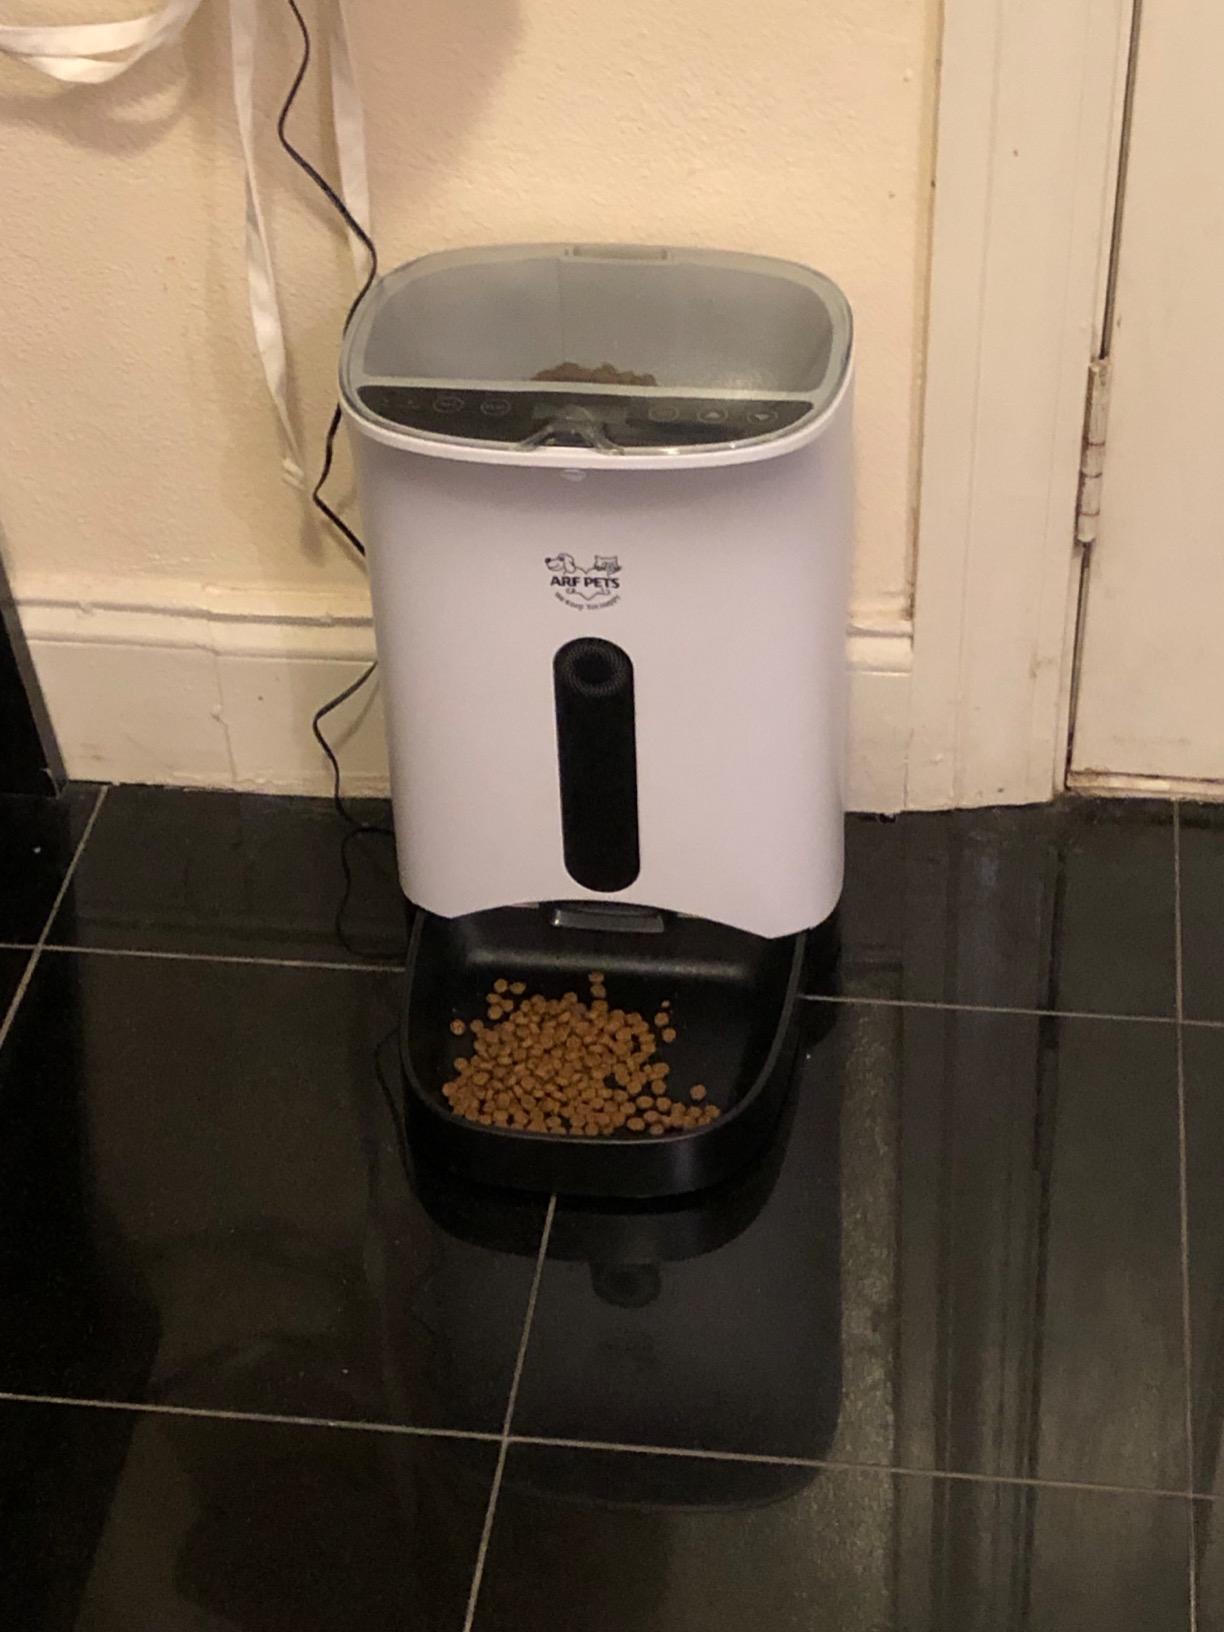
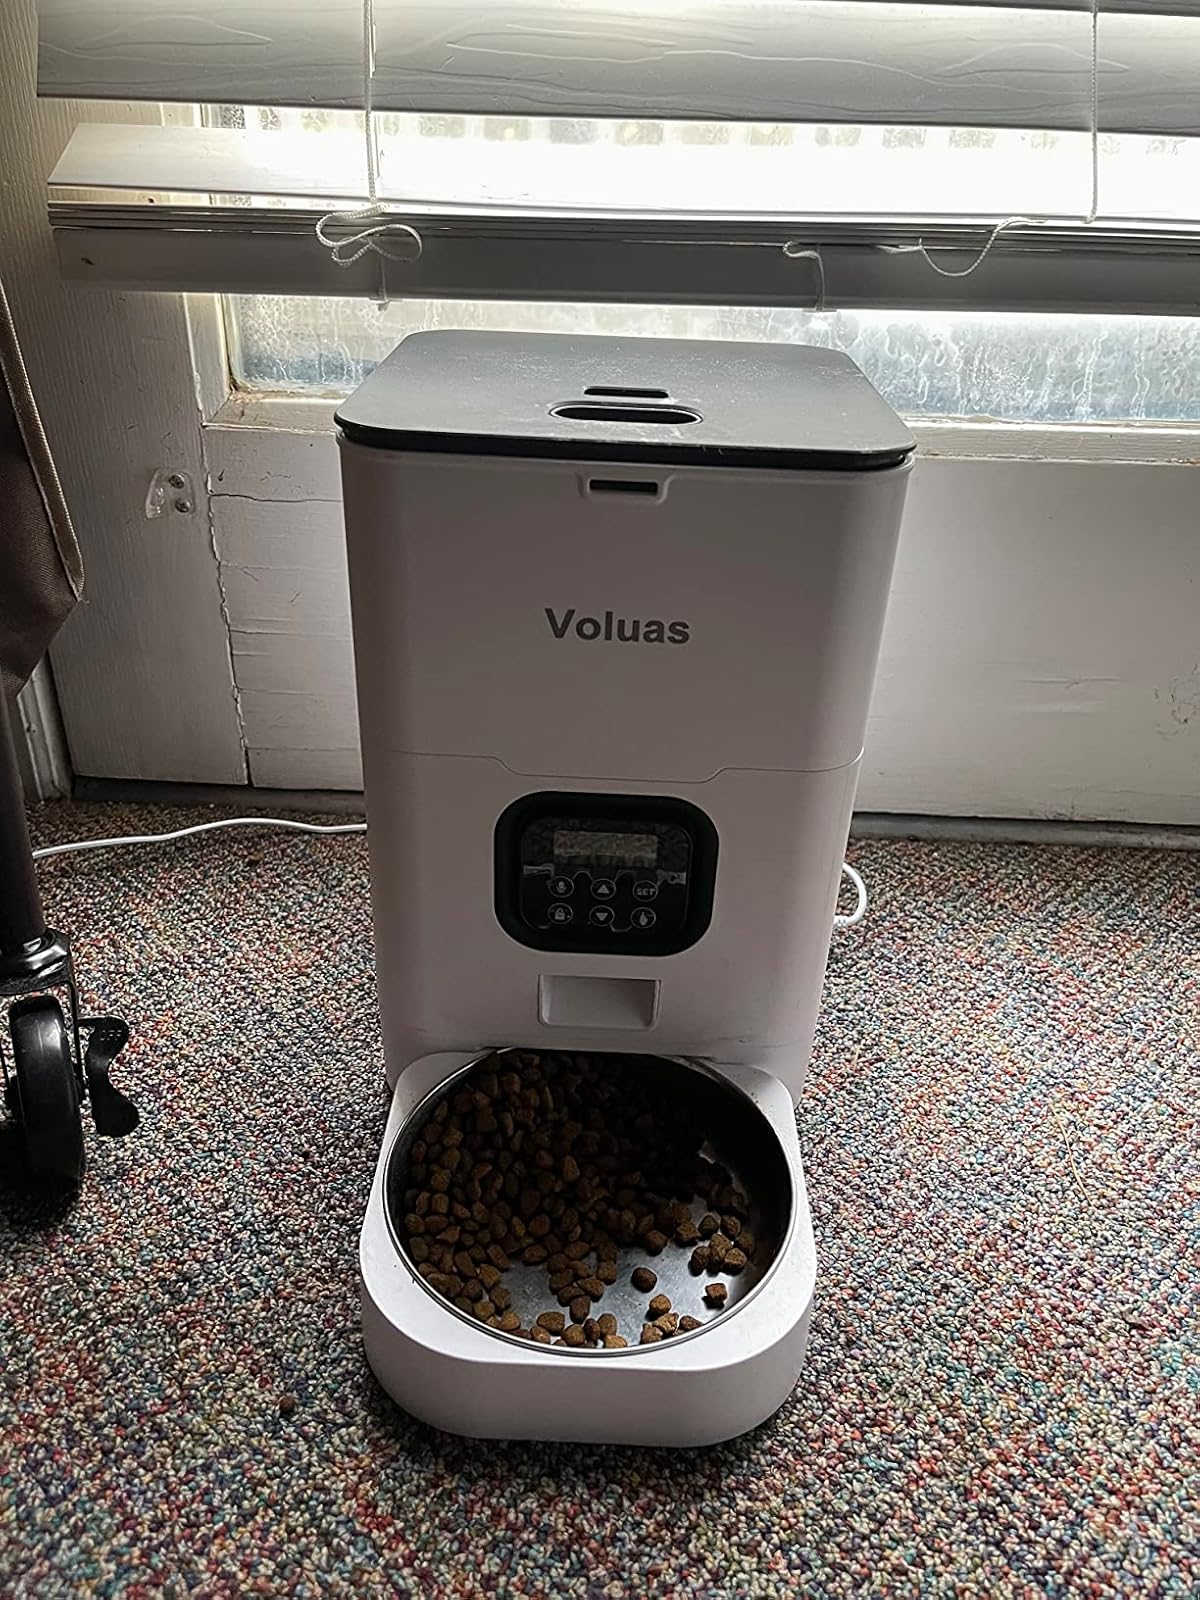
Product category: items_feeder
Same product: no